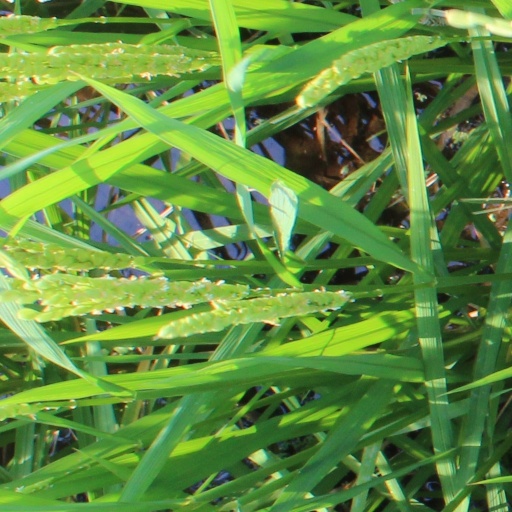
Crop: rice